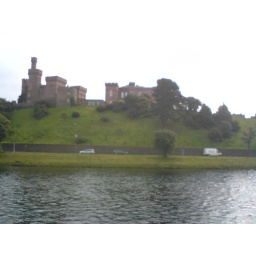
River Ness with the castle in the back ground